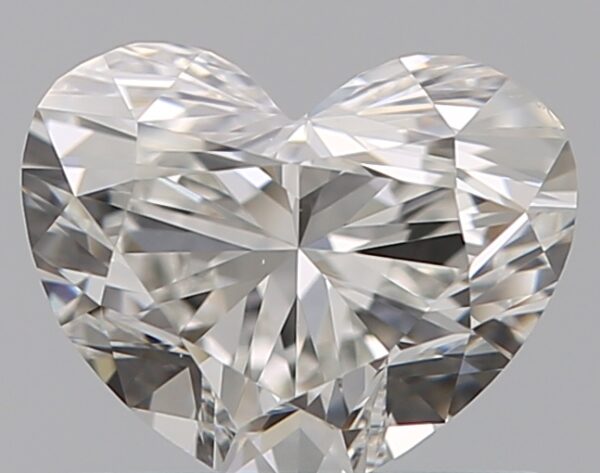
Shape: heart
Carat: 0.7
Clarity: VS2
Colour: G
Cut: GD
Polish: EX
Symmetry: VG
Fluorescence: N
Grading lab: GIA
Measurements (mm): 4.97 x 6.06 x 3.73